Tehanu

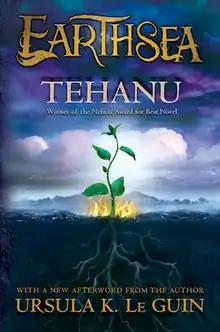
Cover of 2012 edition (hardcover) with corrected title.

"Tehanu" is the fourth novel set in the fictional archipelago of Earthsea, published almost twenty years after the first three Earthsea novels (1968–1972); it was not the last, despite the subtitle of the first edition, which was later dropped.